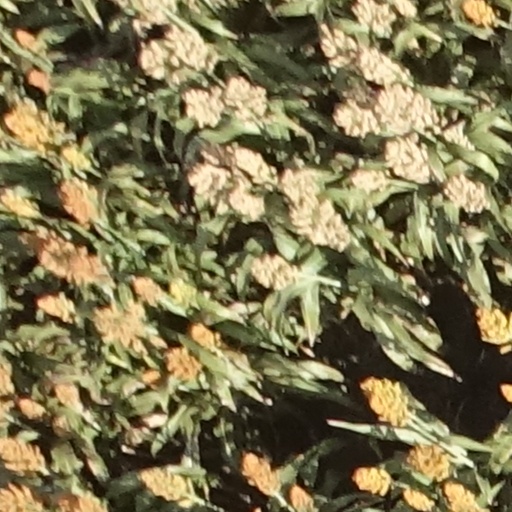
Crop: sorghum